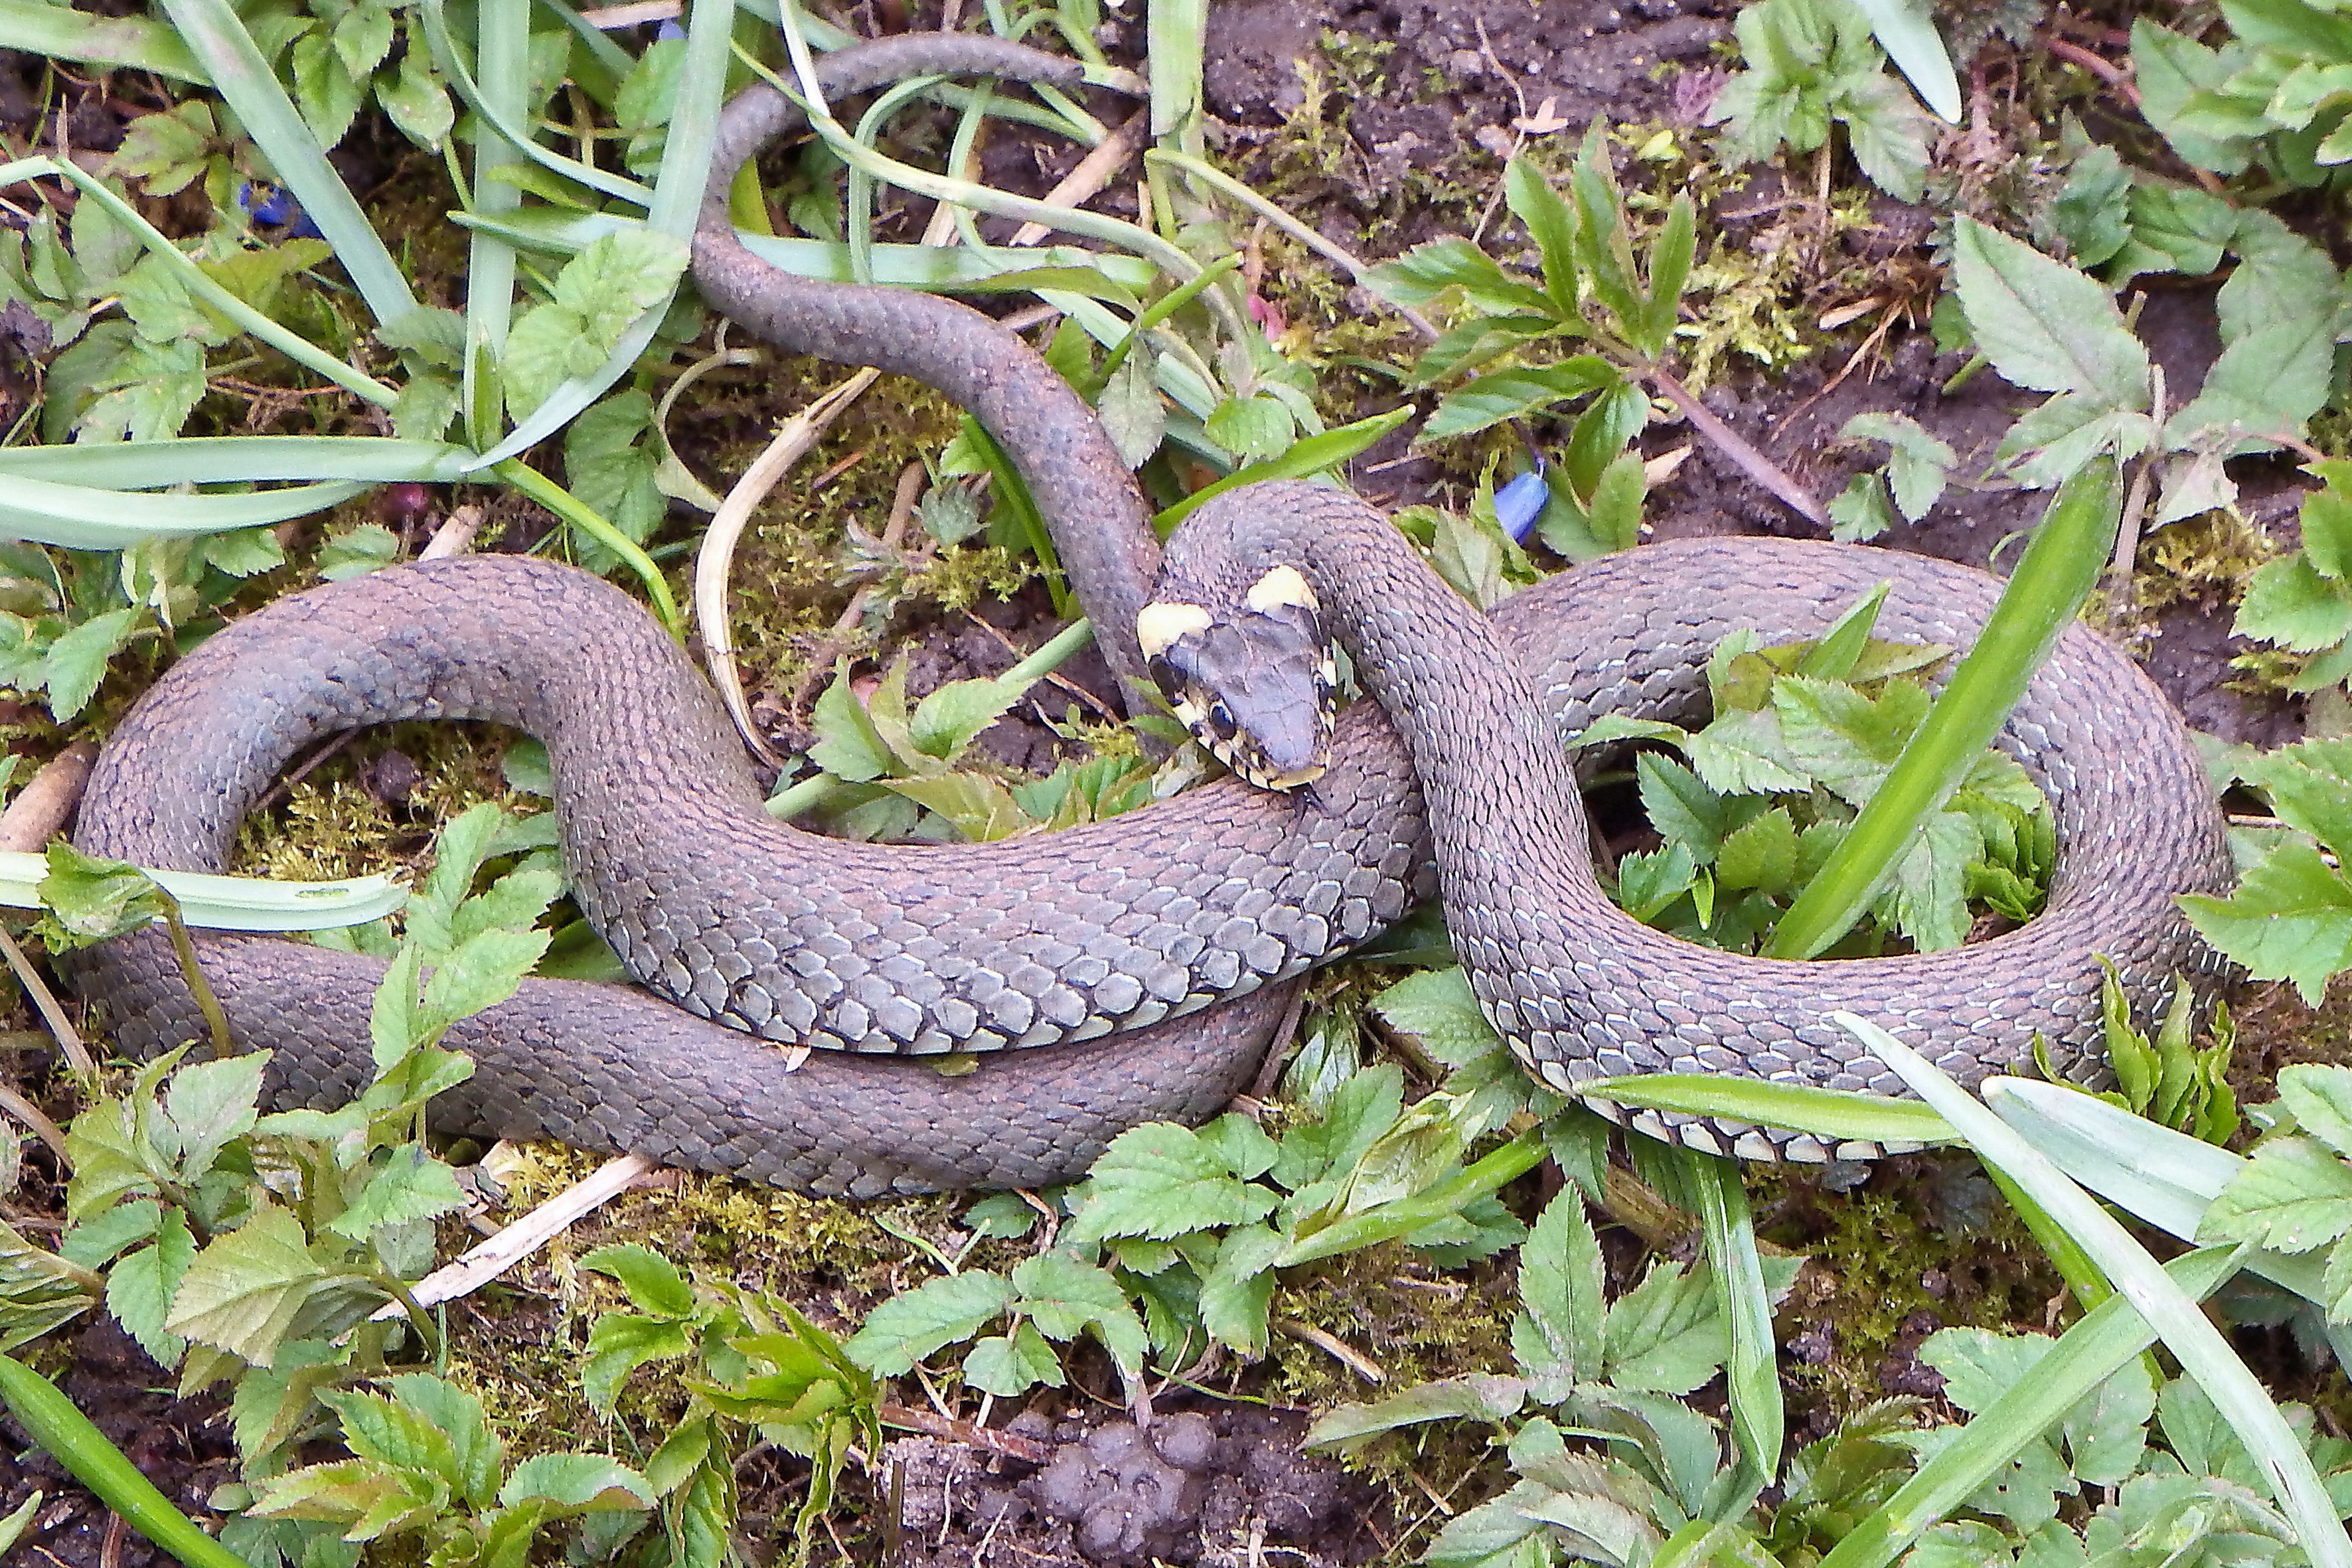
nature, wildlife, reptile, fauna, snake, vertebrate, natter, species, serpent, lacerta, grass snake, non hazardous, garter snake, natrix natrix, colubridae, scaled reptile, lacertidae, boas, hognose snake, anguidae